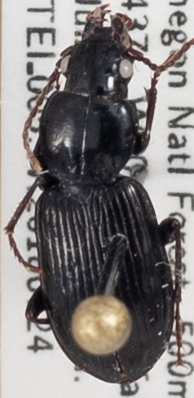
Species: Pterostichus caudicalis
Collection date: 2018-07-24
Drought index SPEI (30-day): -0.71
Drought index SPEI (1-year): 0.17
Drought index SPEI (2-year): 2.09